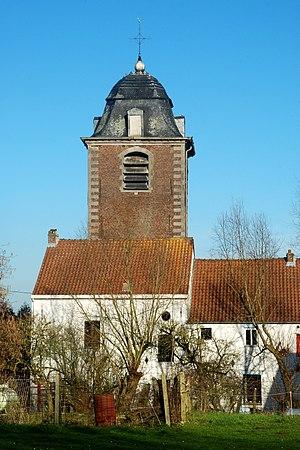
Belgique - Brabant wallon - Genappe - Baisy-Thy - Église Saint-Hubert
L'église Saint-Hubert est une église de style classique située à Baisy-Thy, village de la commune belge de Genappe, en Brabant wallon.